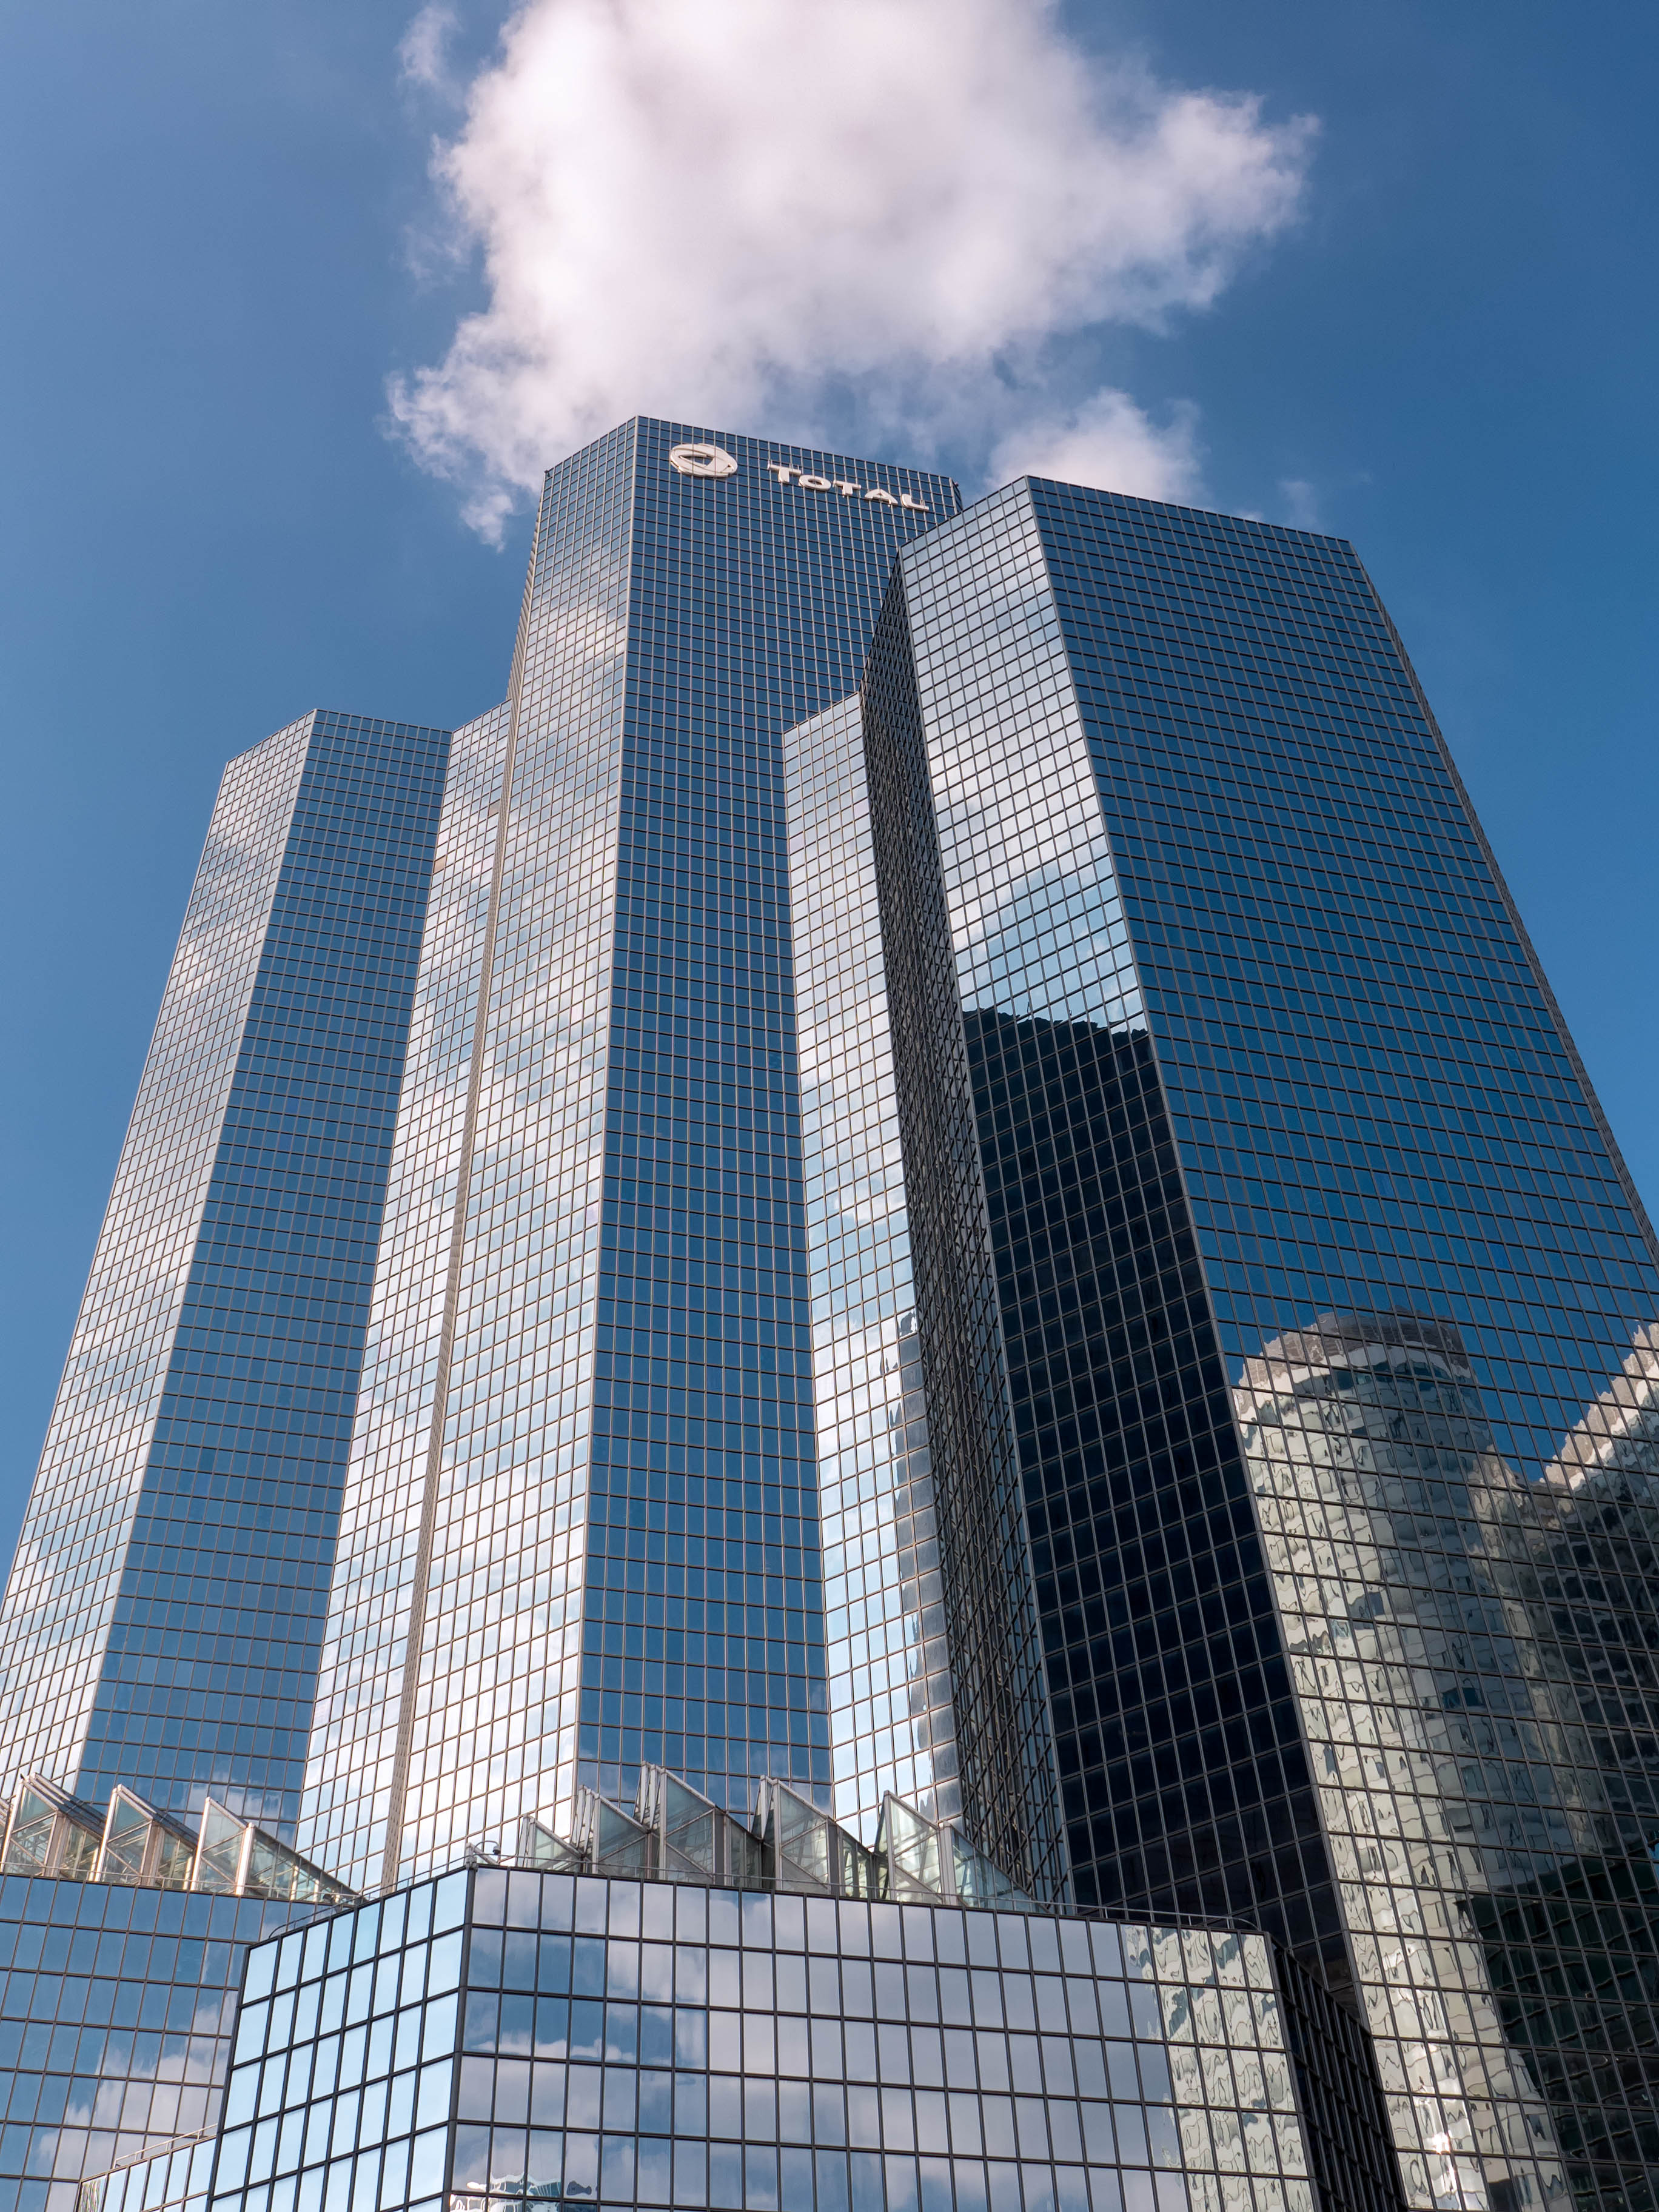
architecture, skyline, building, city, paris, skyscraper, cityscape, downtown, france, tower, landmark, facade, blue, tower block, places, 2013, ladefense, lumix, panasonic, dmc, lx7, panasoniclumixdmclx7, ledefrance, photowalk, courbevoie, metropolis, urban area, metropolitan area